Ramana Maharshi

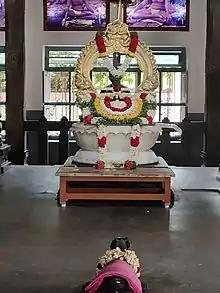
The Samadhi (tomb) of Sri Ramana Maharshi

In November 1948, a tiny cancerous lump was found on Ramana Maharshi's arm and was removed in February 1949 by the ashram's doctor. Soon, another growth appeared, and an eminent surgeon performed another operation in March 1949 with radium applied. The doctor told Ramana Maharshi that a complete amputation of the arm to the shoulder was required to save his life, but he refused. Third and fourth operations were performed in August and December 1949, but only weakened him. Other systems of medicine were then tried; all proved fruitless and were stopped by the end of March when devotees gave up all hope. To devotees who begged him to cure himself for the sake of his followers, Ramana Maharshi is said to have replied, "Why are you so attached to this body? Let it go", and "Where can I go? I am here." By April 1950, Ramana Maharshi was too weak to go to the hall and visiting hours were limited. Visitors would file past the small room where he spent his last days to get one final glimpse. He died on 14 April 1950 at 8:47 p.m. At the same time a shooting star was seen, which impressed some of his devotees as a synchronicity.